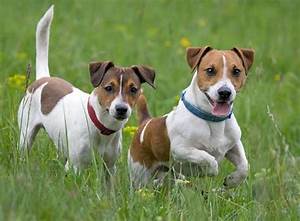
Label: cane